The Stoning of Soraya M.

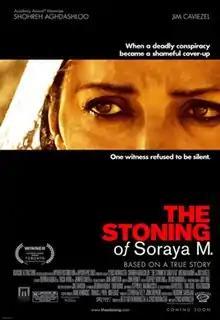
U.S. theatrical release poster

The Stoning of Soraya M. is a 2008 Persian-language American drama film adapted from French-Iranian journalist Freidoune Sahebjam's 1990 book "La Femme Lapidée".